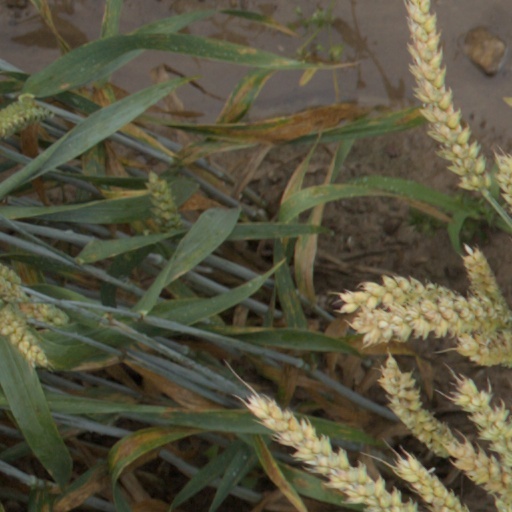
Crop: wheat